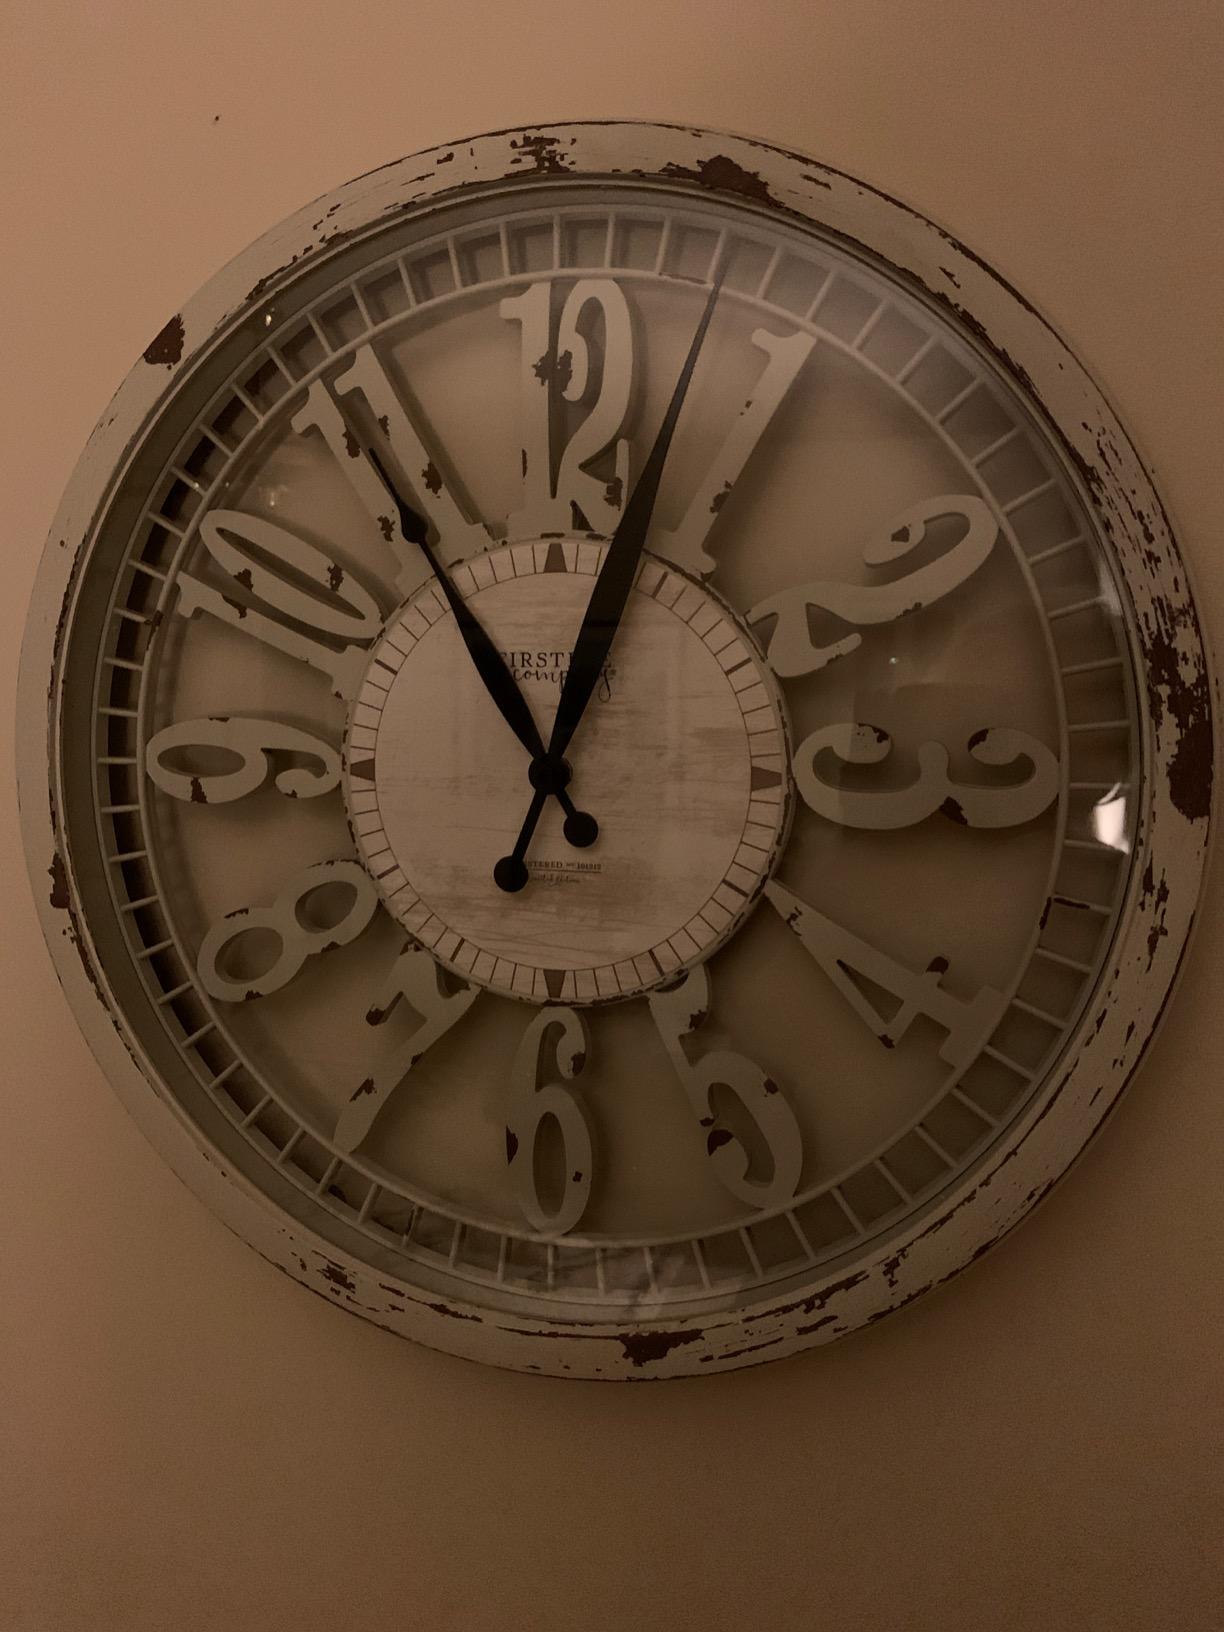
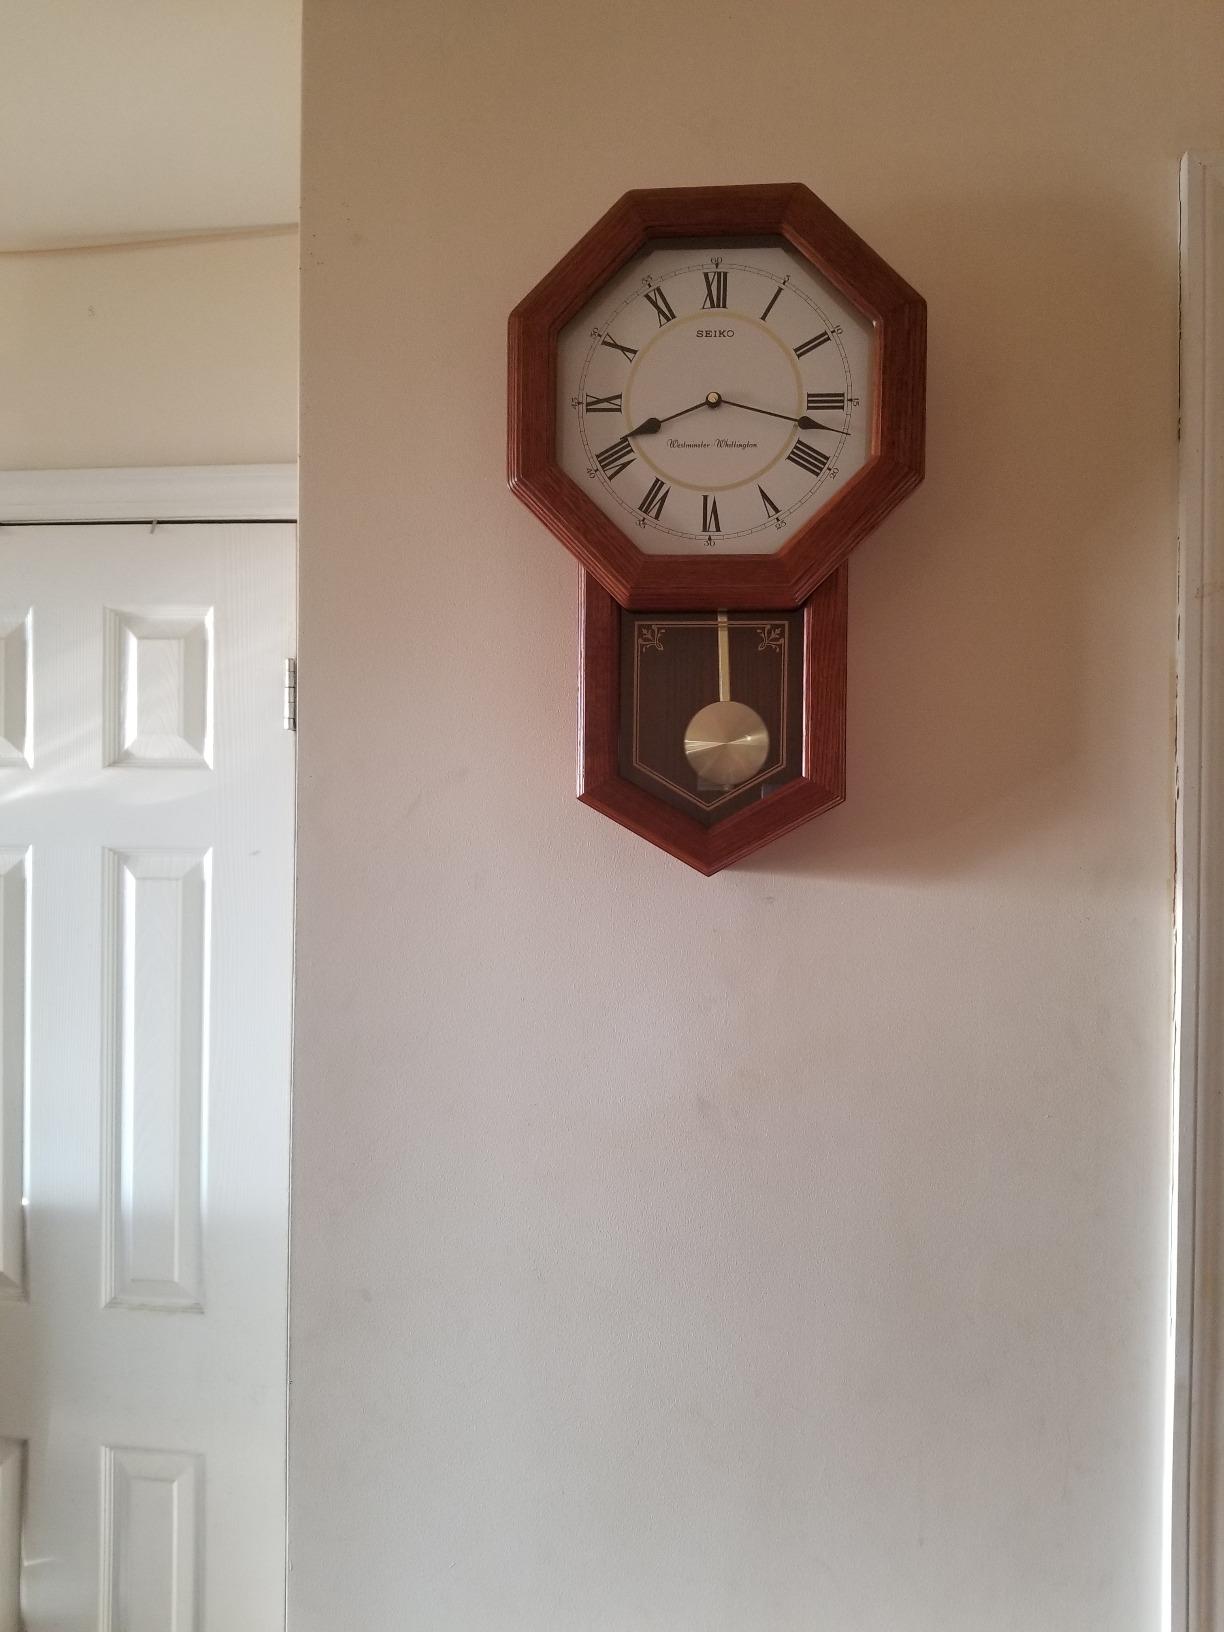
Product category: clock
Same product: no